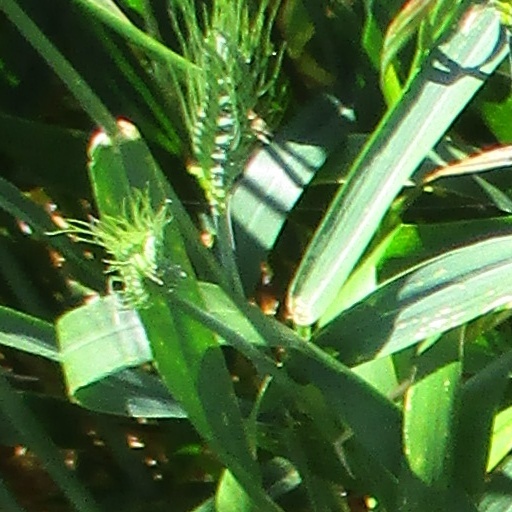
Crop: wheat